Irwin Conference Center

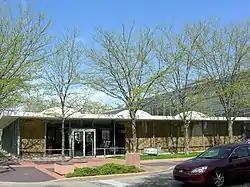

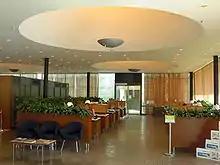
Interior

The Irwin Conference Center (formerly known as Irwin Union Bank) was designed by Eero Saarinen and built in 1954 in Columbus, Indiana, United States. The building consists of a one-story bank structure and adjacent three-story office annex. A portion of the office annex was built along with the banking hall in 1954. The remaining, much larger portion, designed by Kevin Roche, John Dinkeloo and Associates, was built in 1973.